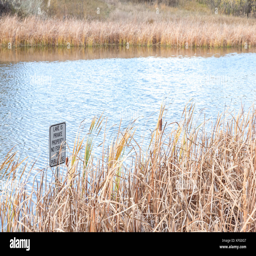
a sign warning that a lake is private in front of a small pond